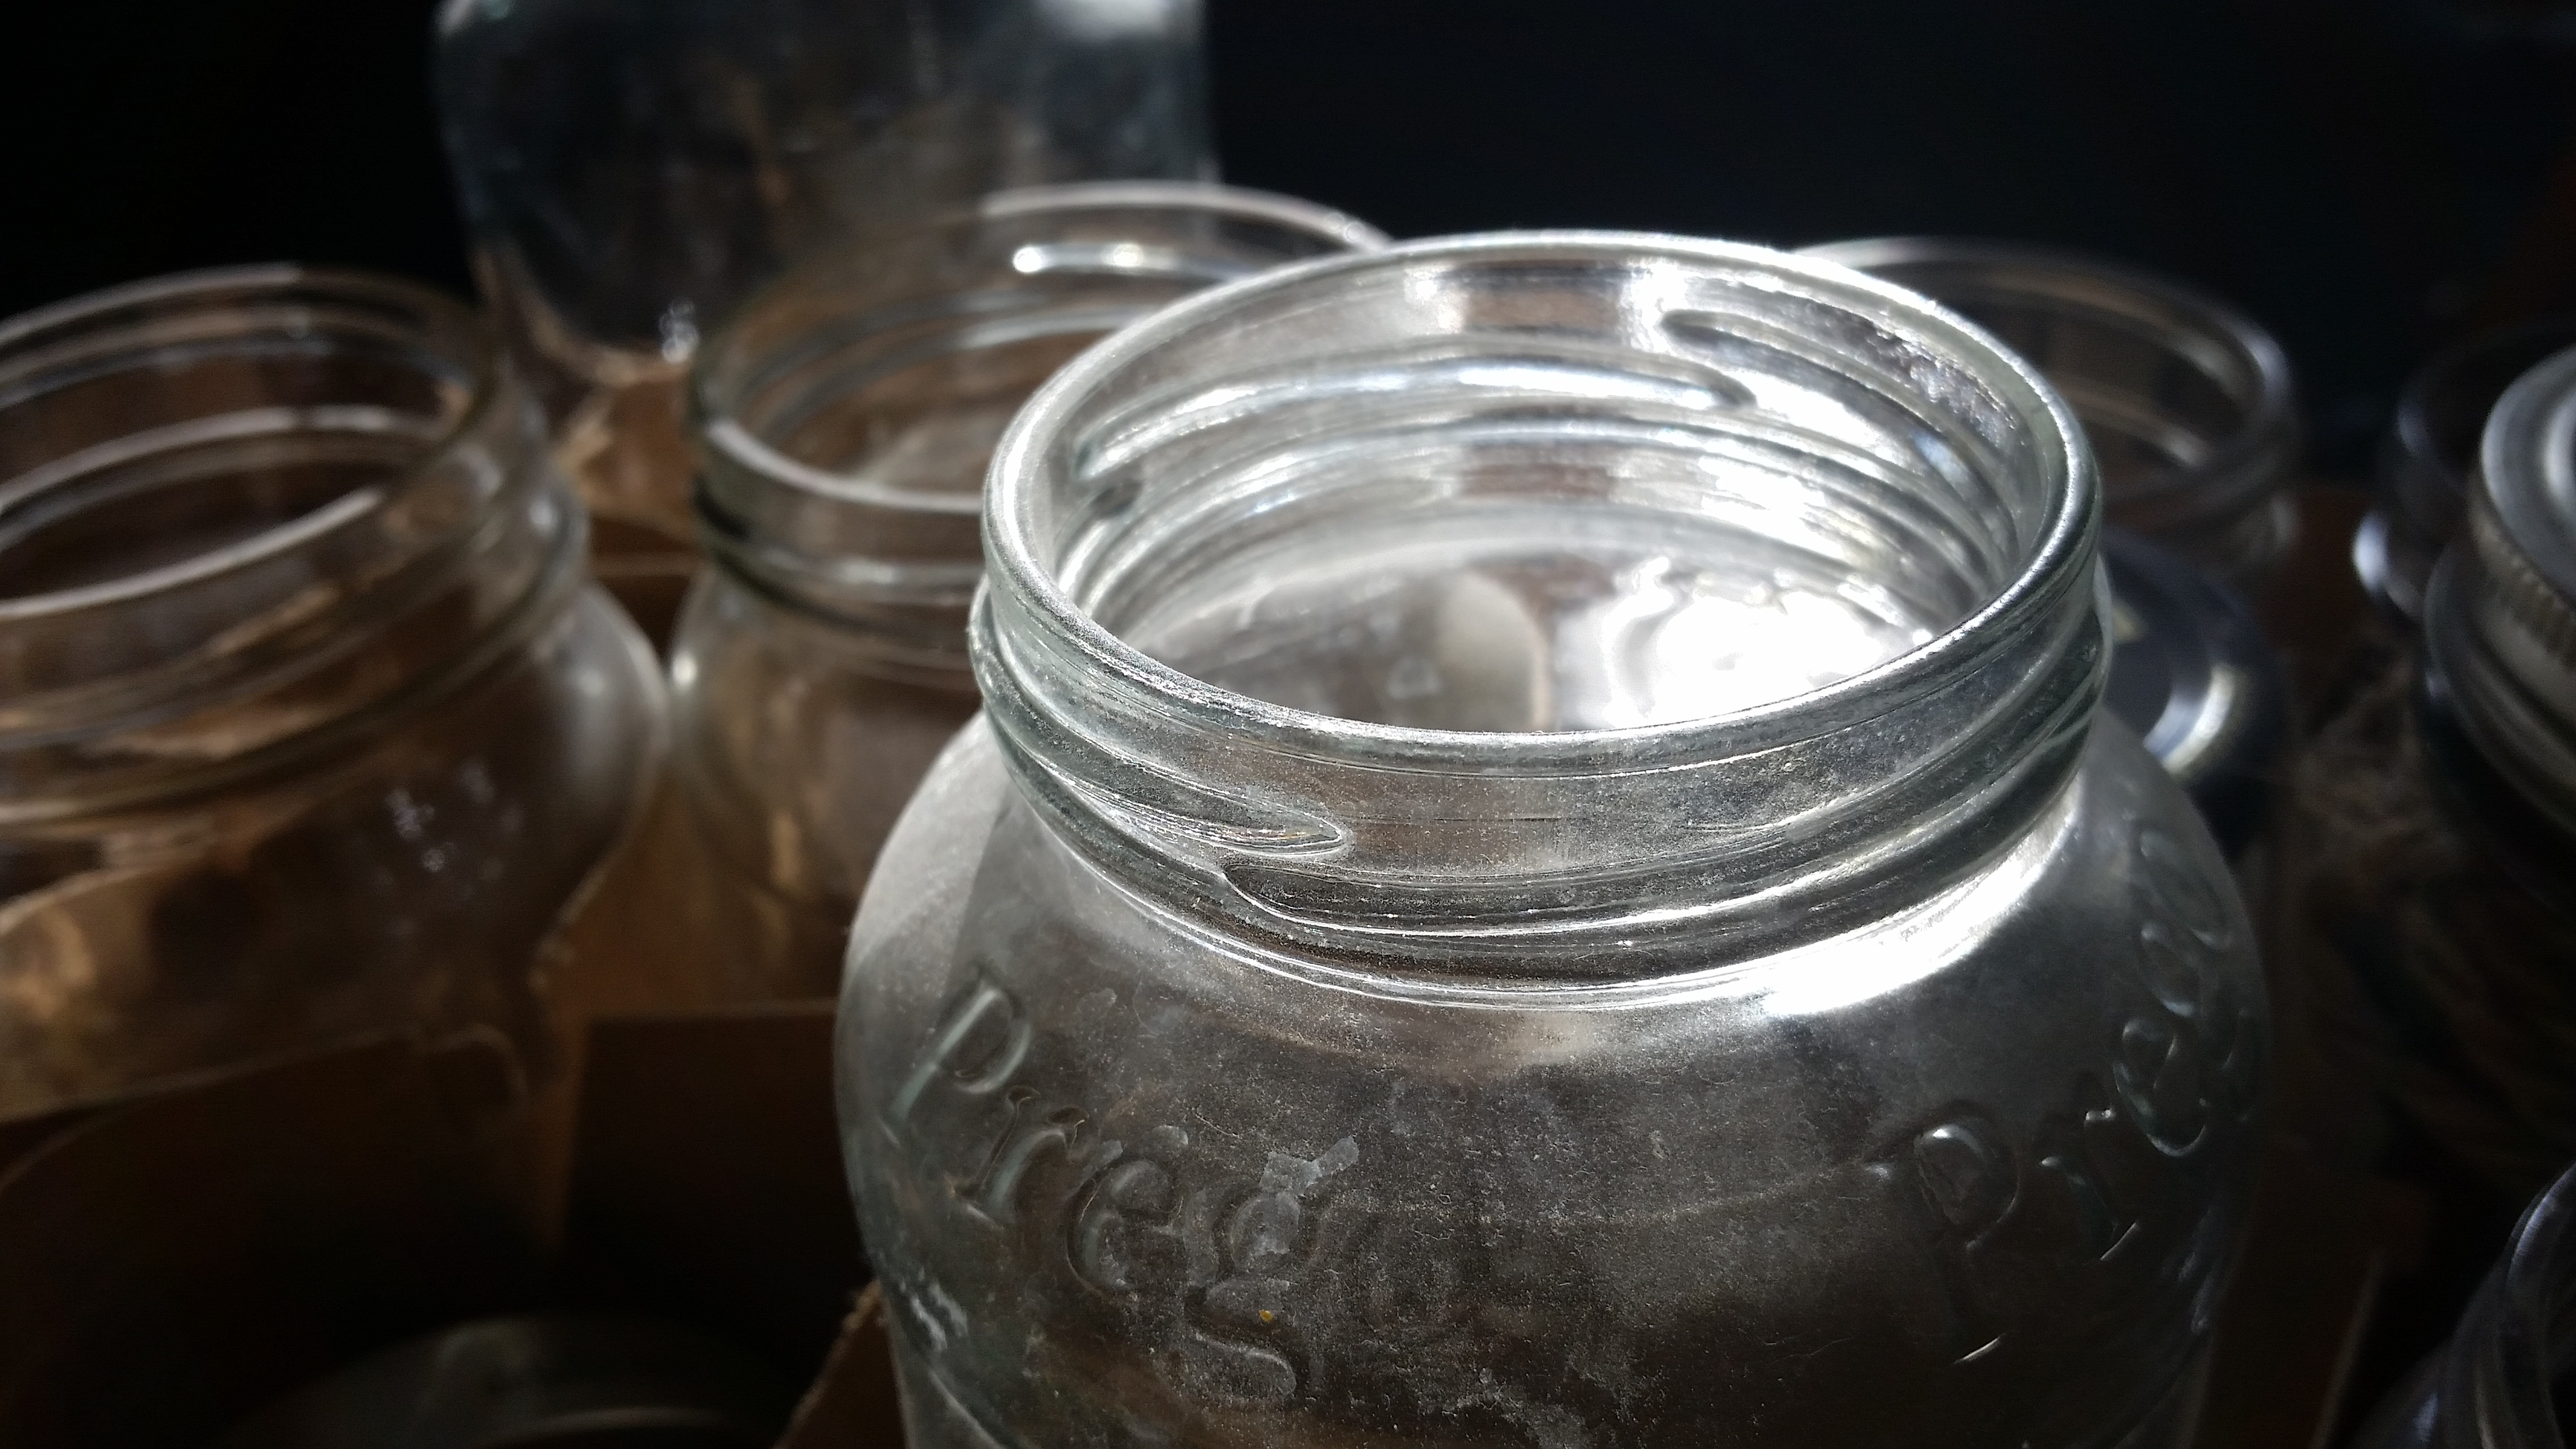
light, glass, jar, food, produce, drink, lighting, sparkle, mason jar, transparent, container, canning, flavor, drinkware